Dermatophytosis

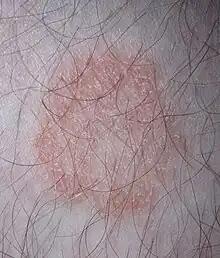
Ringworm on a human leg

Dermatophytosis, also known as tinea and ringworm, is a fungal infection of the skin (a dermatomycosis), that may affect skin, hair, and nails. Typically it results in a red, itchy, scaly, circular rash. Hair loss may occur in the area affected. Symptoms begin four to fourteen days after exposure. The types of dermatophytosis are typically named for area of the body that they affect. Multiple areas can be affected at a given time.